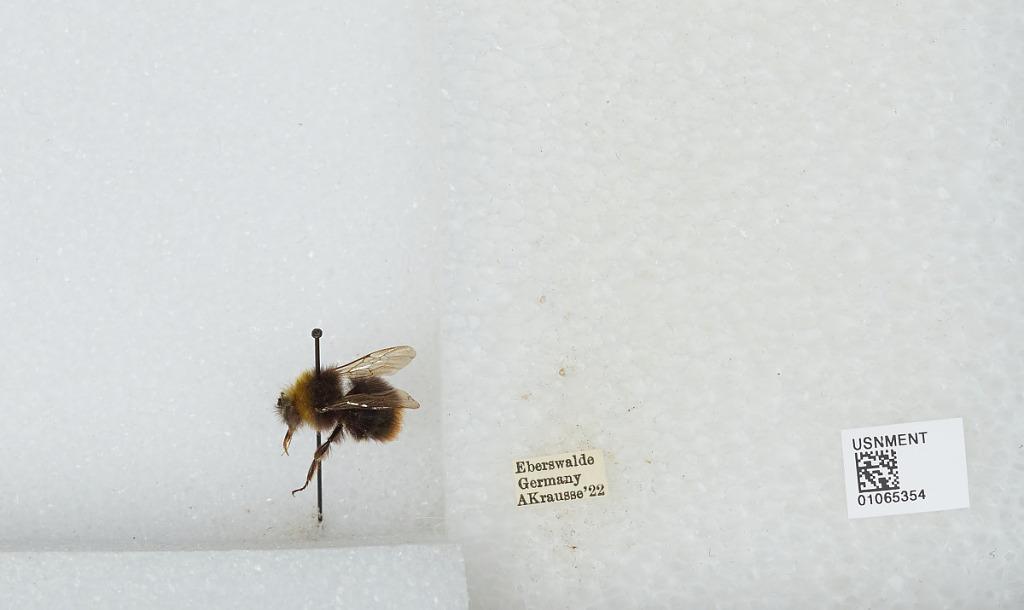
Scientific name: Bombus sp.
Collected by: A. Krausse
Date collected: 1922--
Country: Germany
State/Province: Brandenburg
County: Barnim
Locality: Eberswalde
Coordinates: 52.8356, 13.8182